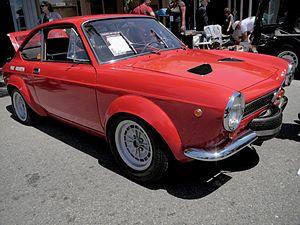
La Fiat Abarth OT 2000 est une voiture destinée uniquement à la compétition automobile réalisée par le constructeur italien Abarth en 1966, sur la base de la Fiat 850 Coupé.